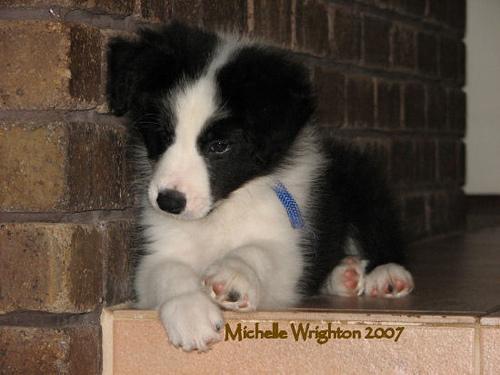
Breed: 2594-n000109-Border_collie